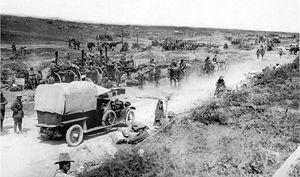
1916 est une année bissextile commençant un samedi.